Lauta (Marienberg)

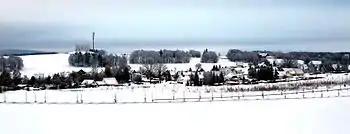
Lauta seen from the north

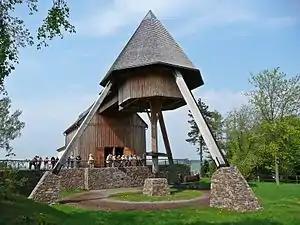
Replica open horse gin on the "Rudolphschacht" mineshaft

Lauta was first mentioned in 1434 as "die Lute". Mining started in 1523 with "Bauernzeche" pit on the ore vein "Bauer Morgengang". Following the Protestant Reformation Lauta became part of Lauterbach parish in 1539, and on 1 October 1875 it became part of Marienberg parish. By way of reciprocation, some mine buildings near Rittersberg and two mine buildings which used to belong to Niederlauterstein, together with 27 inhabitants, were transferred to Lauterbach parish in 1897. A school was built in 1766. According to August Schumann, Lauta had 230 inhabitants in 1818.